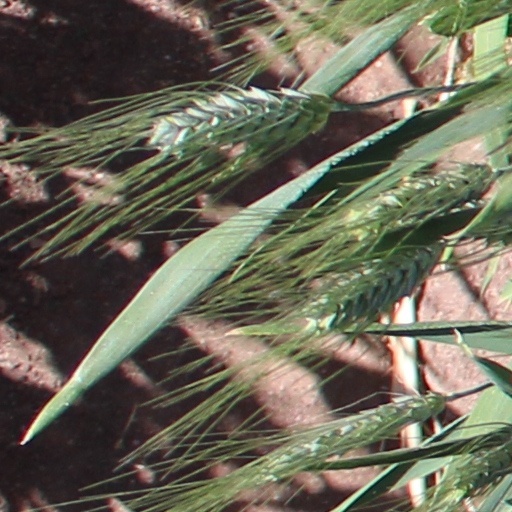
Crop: wheat